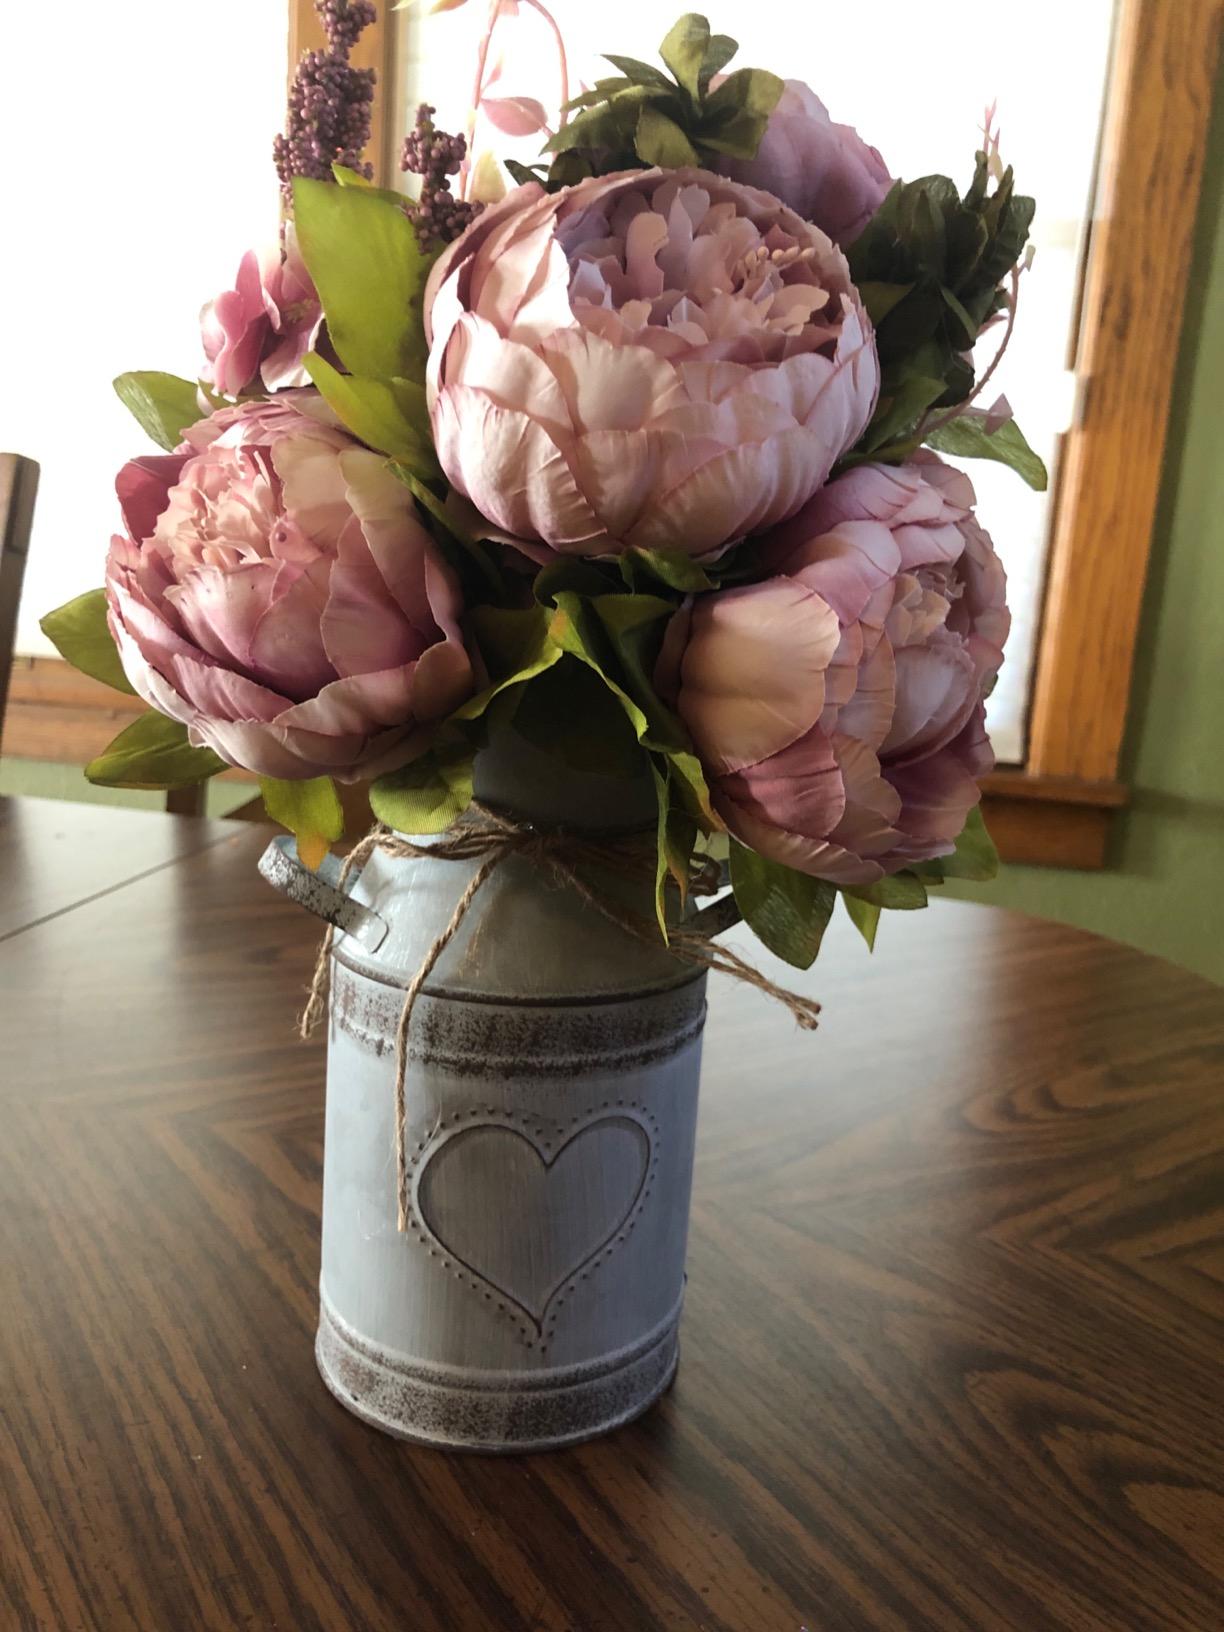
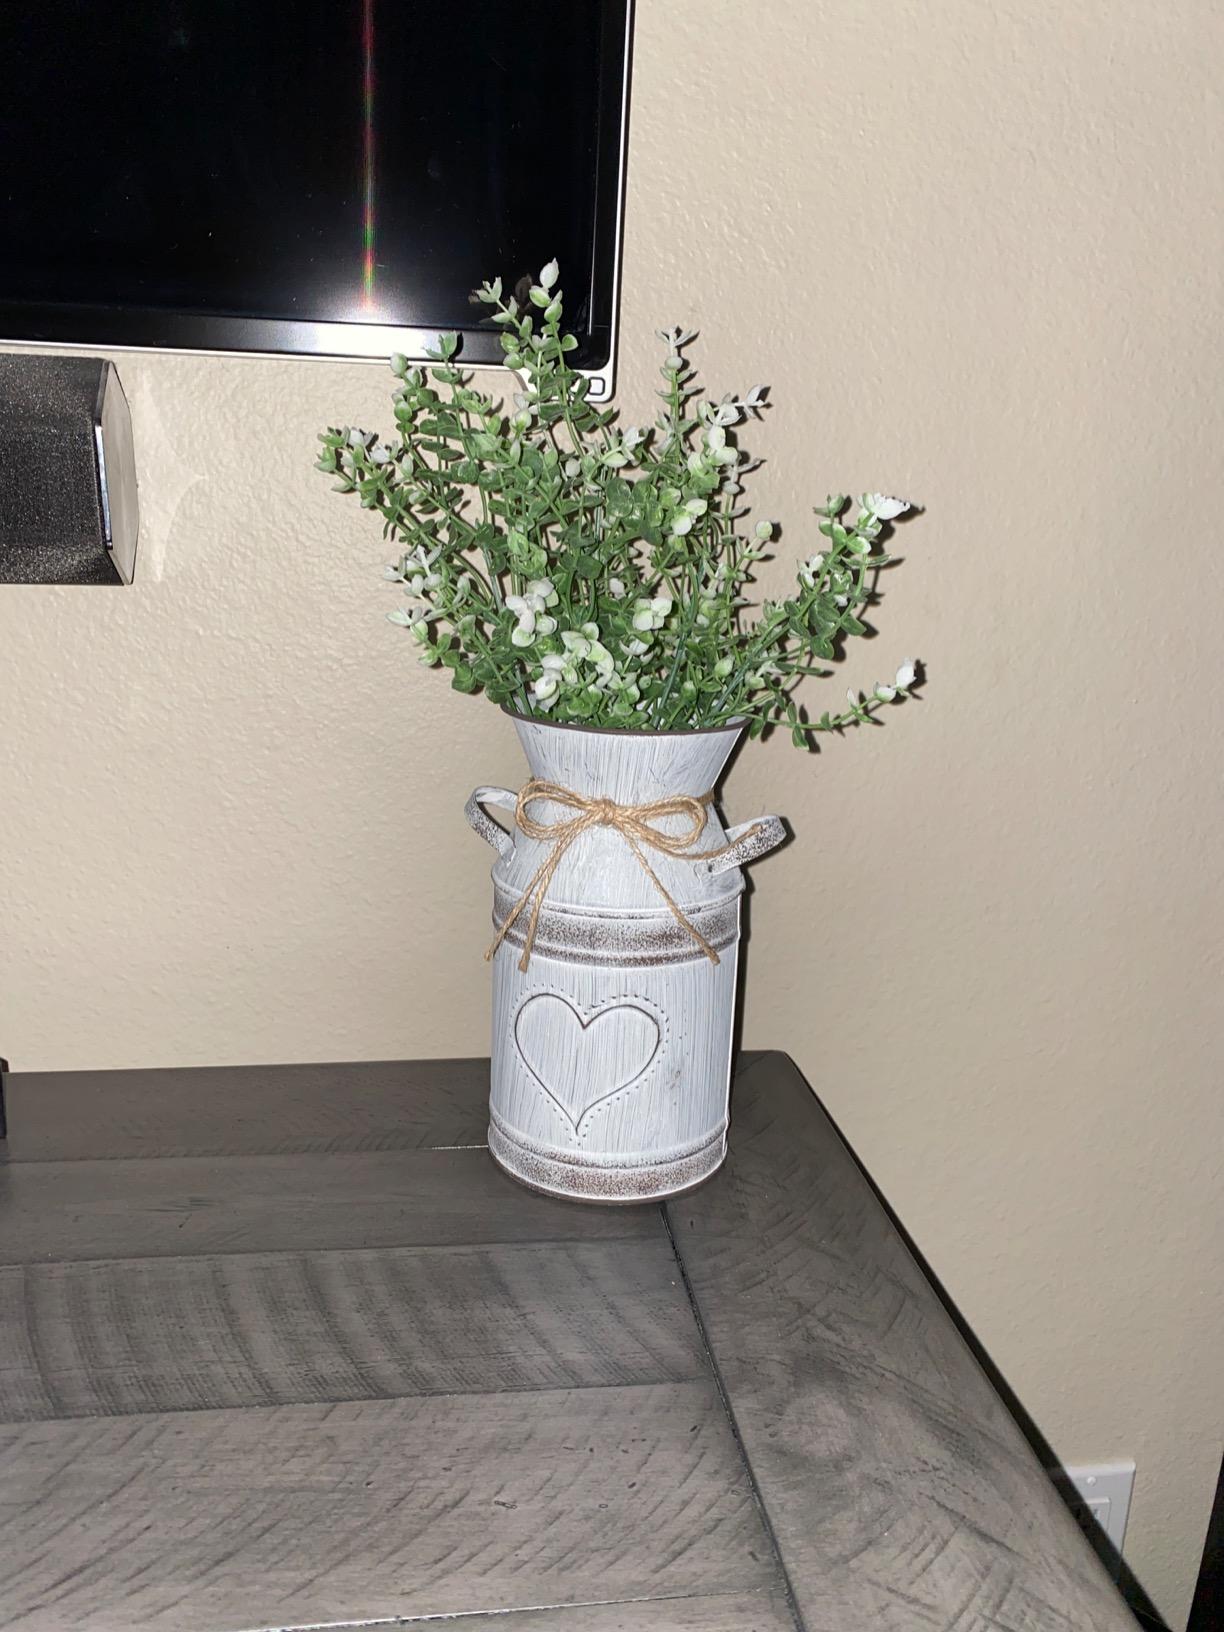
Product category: vase
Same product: yes